Haut-Intyamon

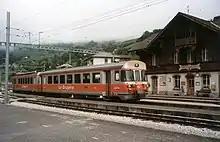
Montbovon train station

, Haut-Intyamon had an unemployment rate of 1.8%. , there were 83 people employed in the primary economic sector and about 33 businesses involved in this sector. 183 people were employed in the secondary sector and there were 16 businesses in this sector. 121 people were employed in the tertiary sector, with 30 businesses in this sector. There were 276 residents of the municipality who were employed in some capacity, of which females made up 46.4% of the workforce.